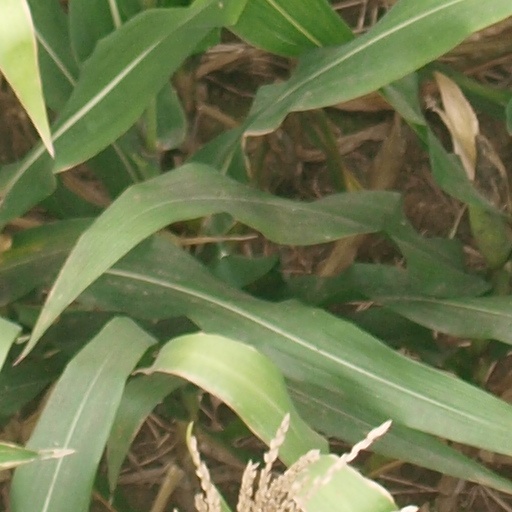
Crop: maize; corn